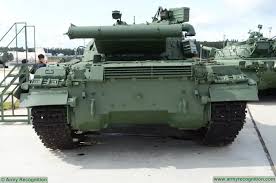
Label: Tank